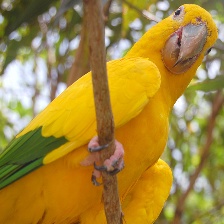
Species: GOLDEN PARAKEET
Scientific name: GUARUBA GUAROUBA